Esther Arrojería

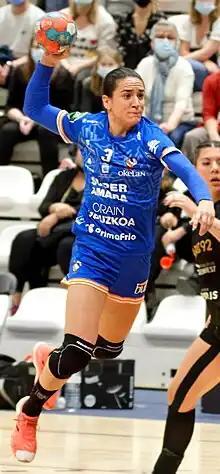
Esther Arrojería Arantzazistroke (2021)

Esther Arrojería Arantzazistroke (born 11 February 1994) is a Spanish female handballer for BM Bera Bera and the Spanish national team.